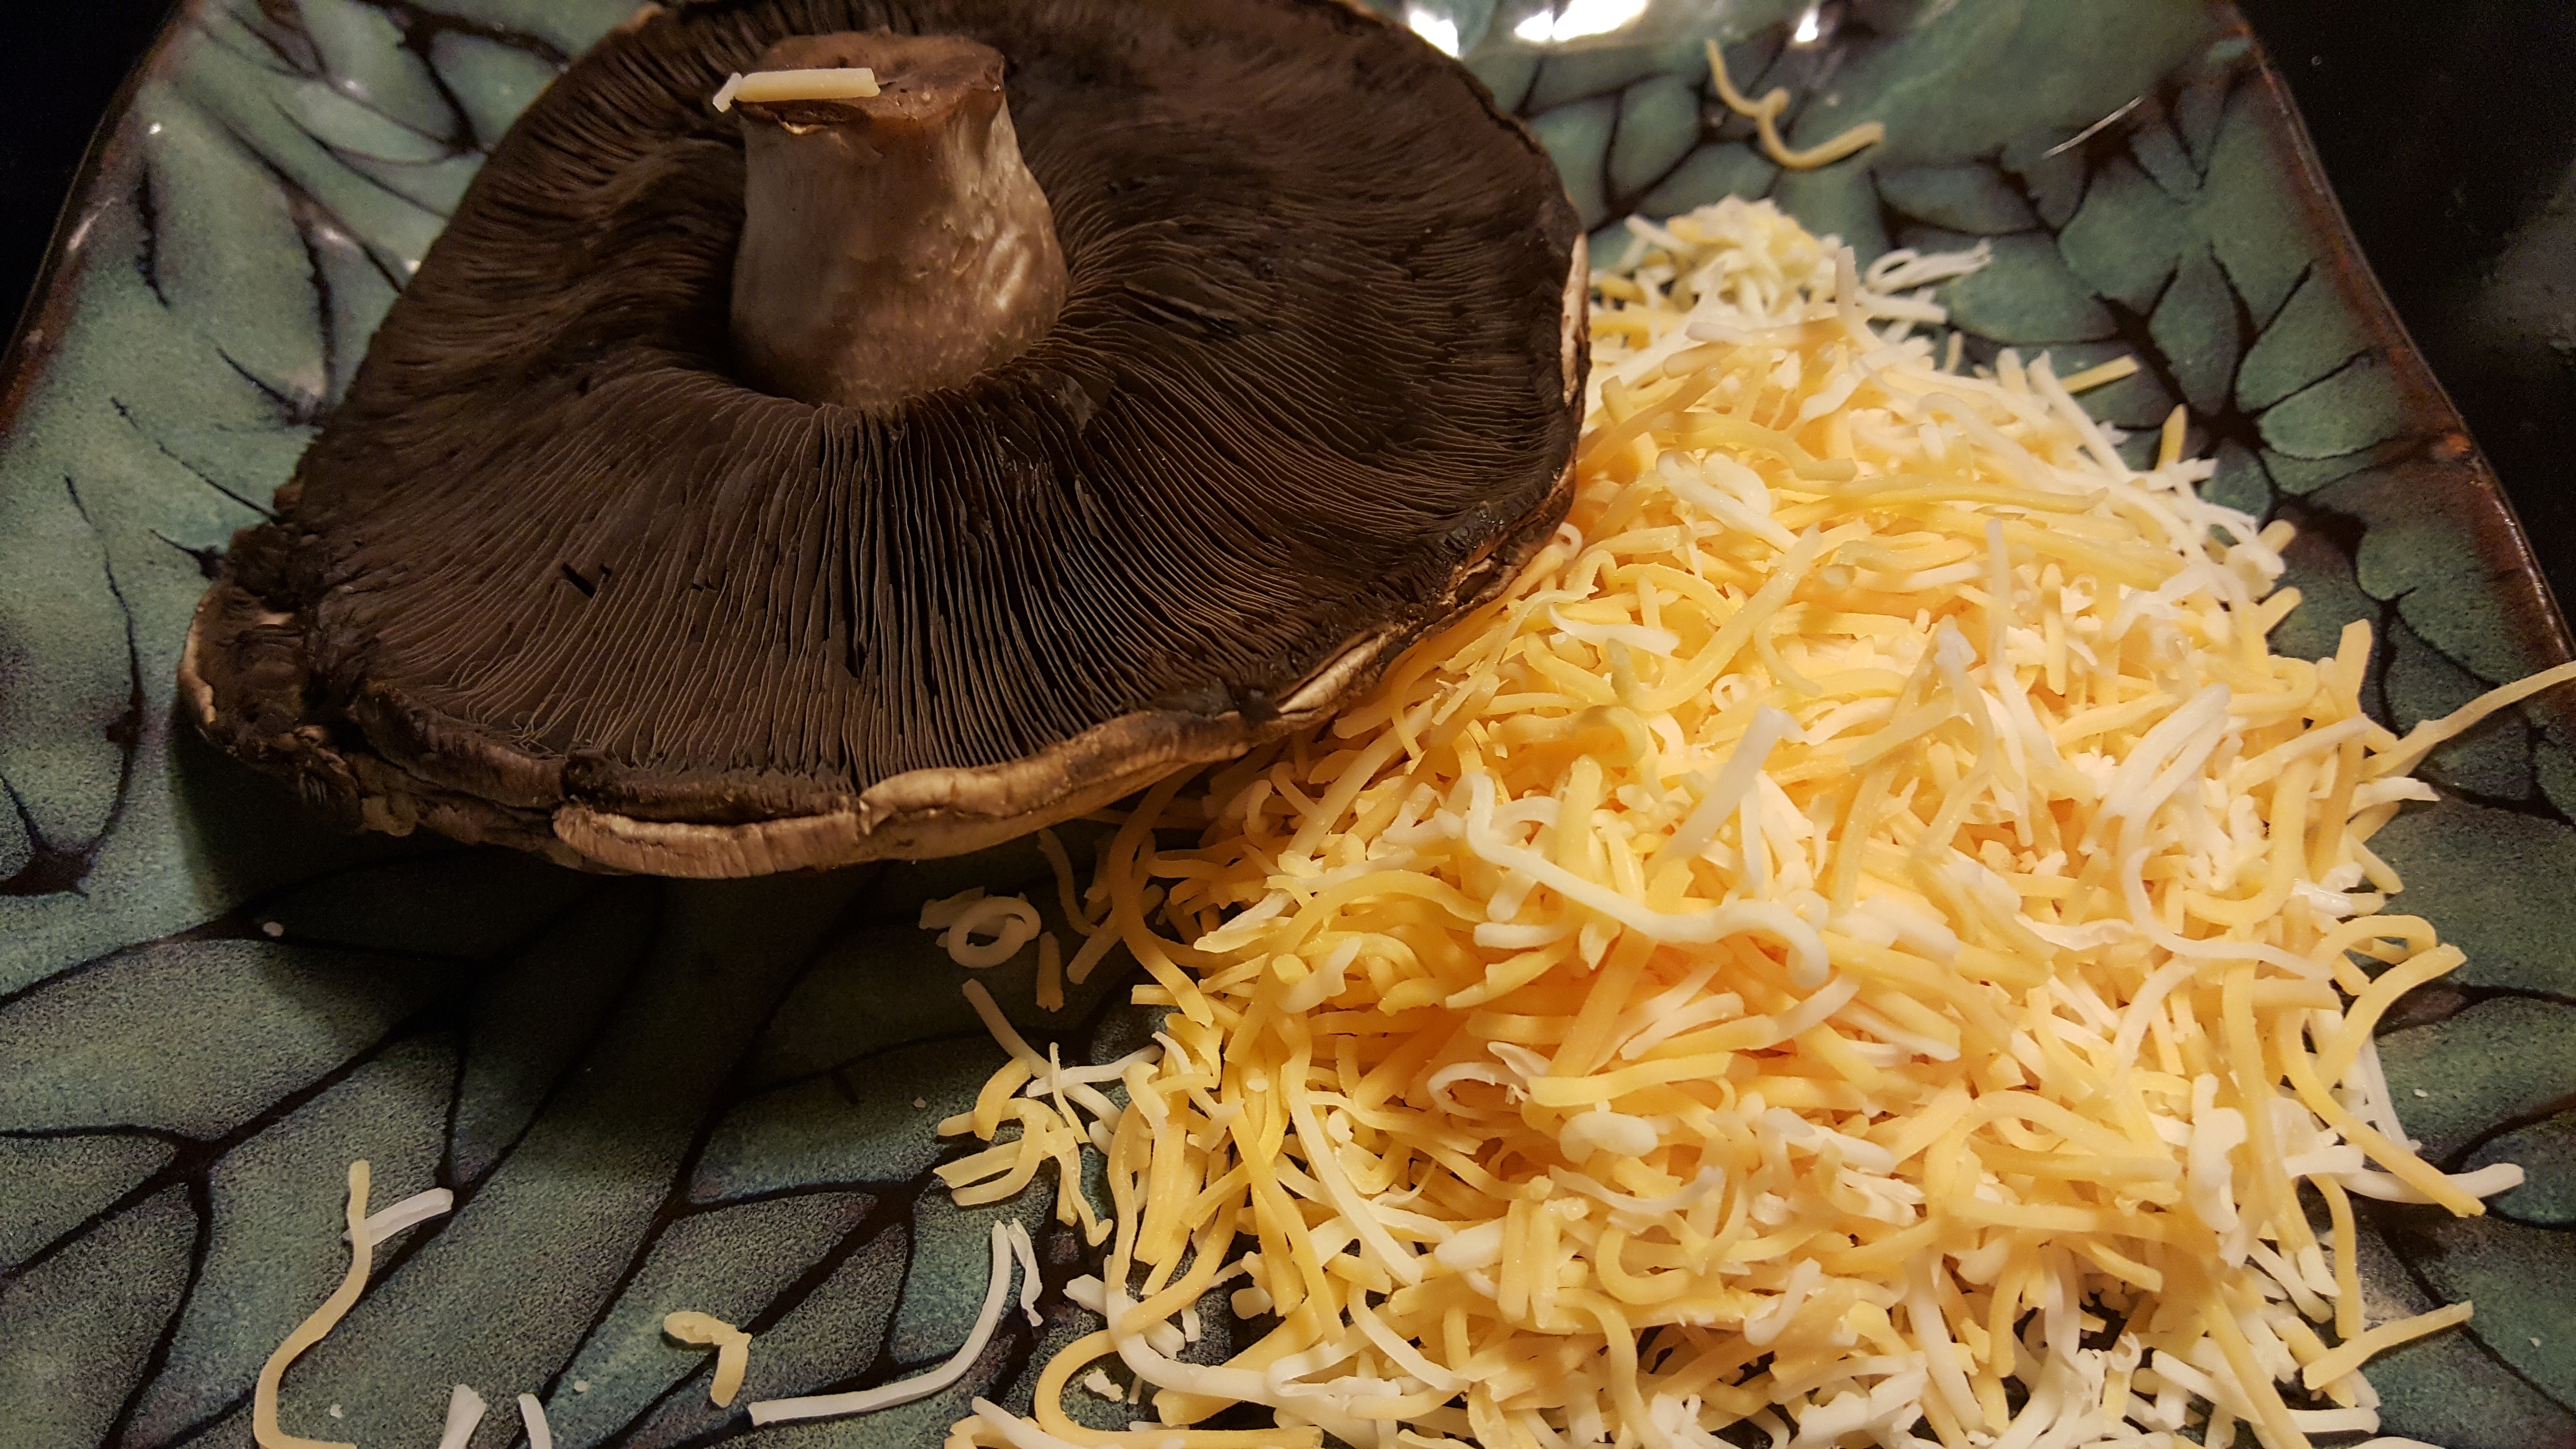
bird, dish, food, produce, mushroom, cheese, cap, portobelo